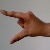
The image shows a hand gesture representing the letter 'Z' in Indian Sign Language.